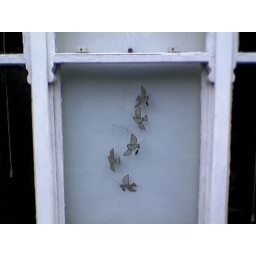
A mobile hanging in the window of my old house in Sheffield.